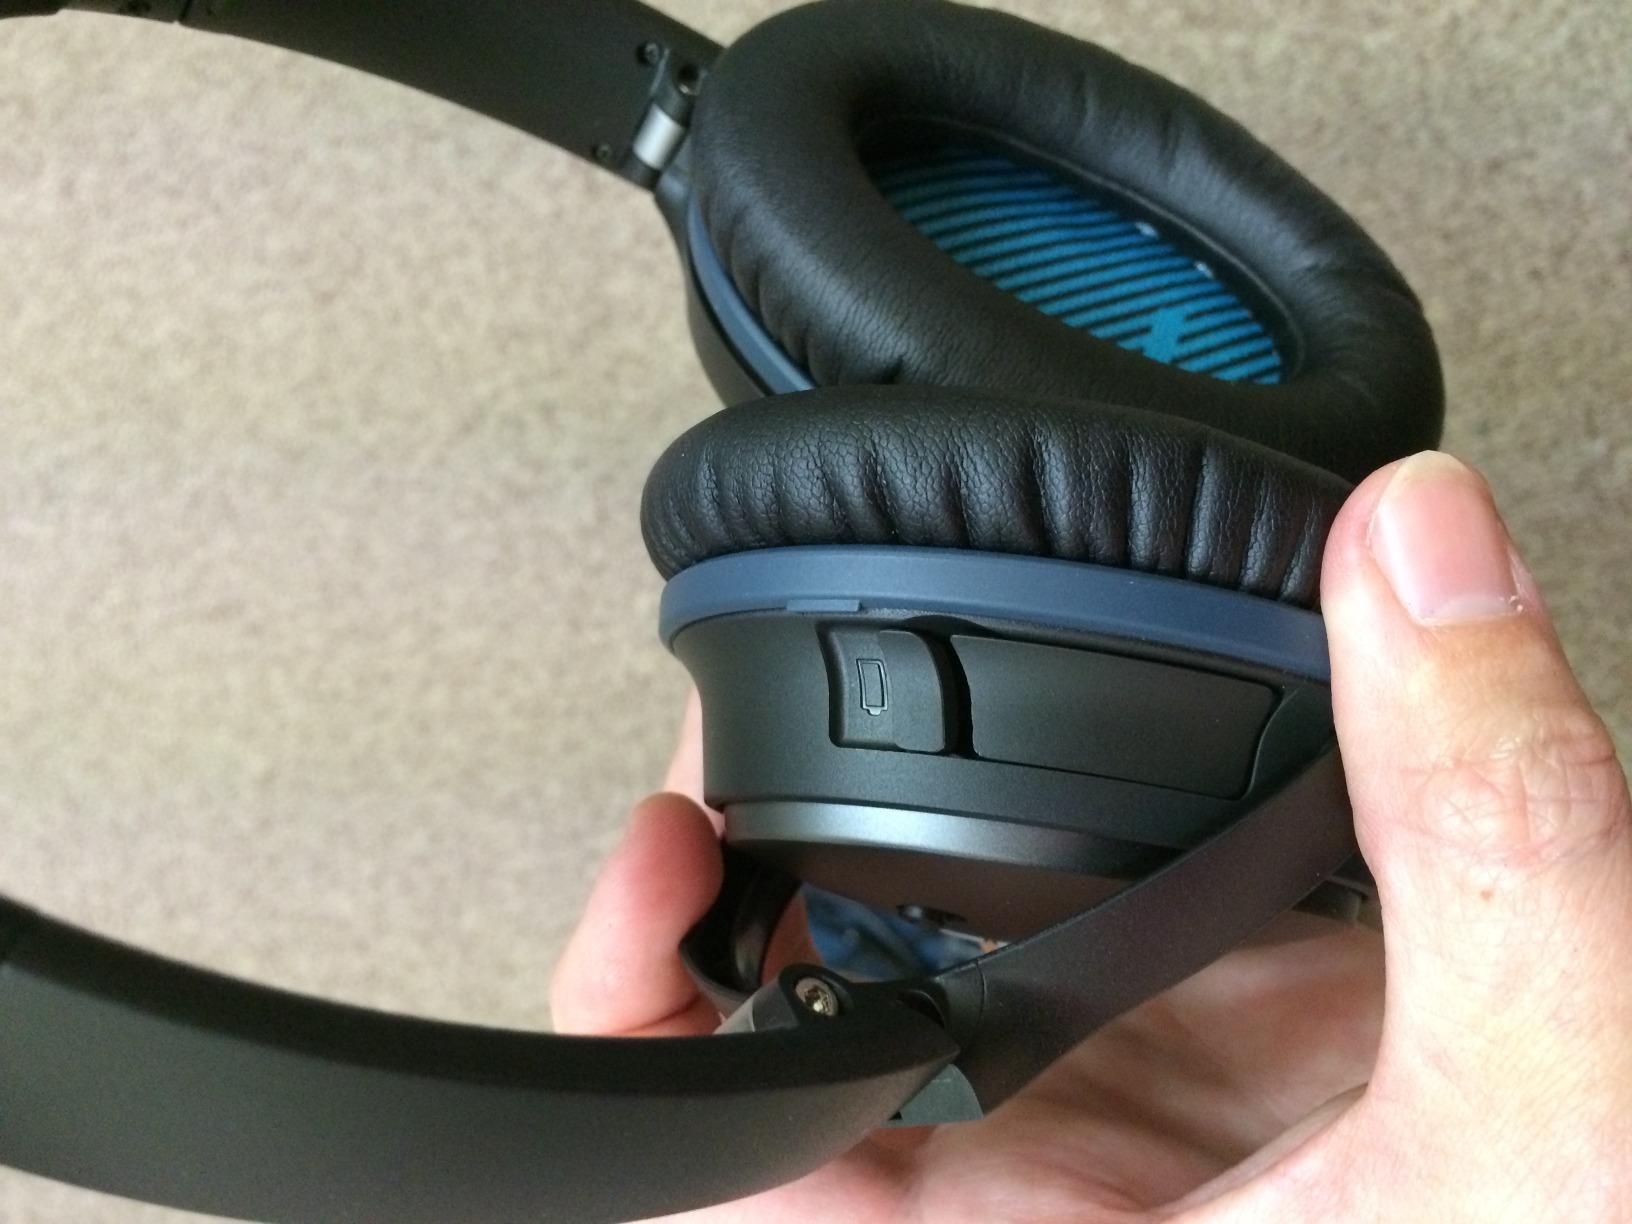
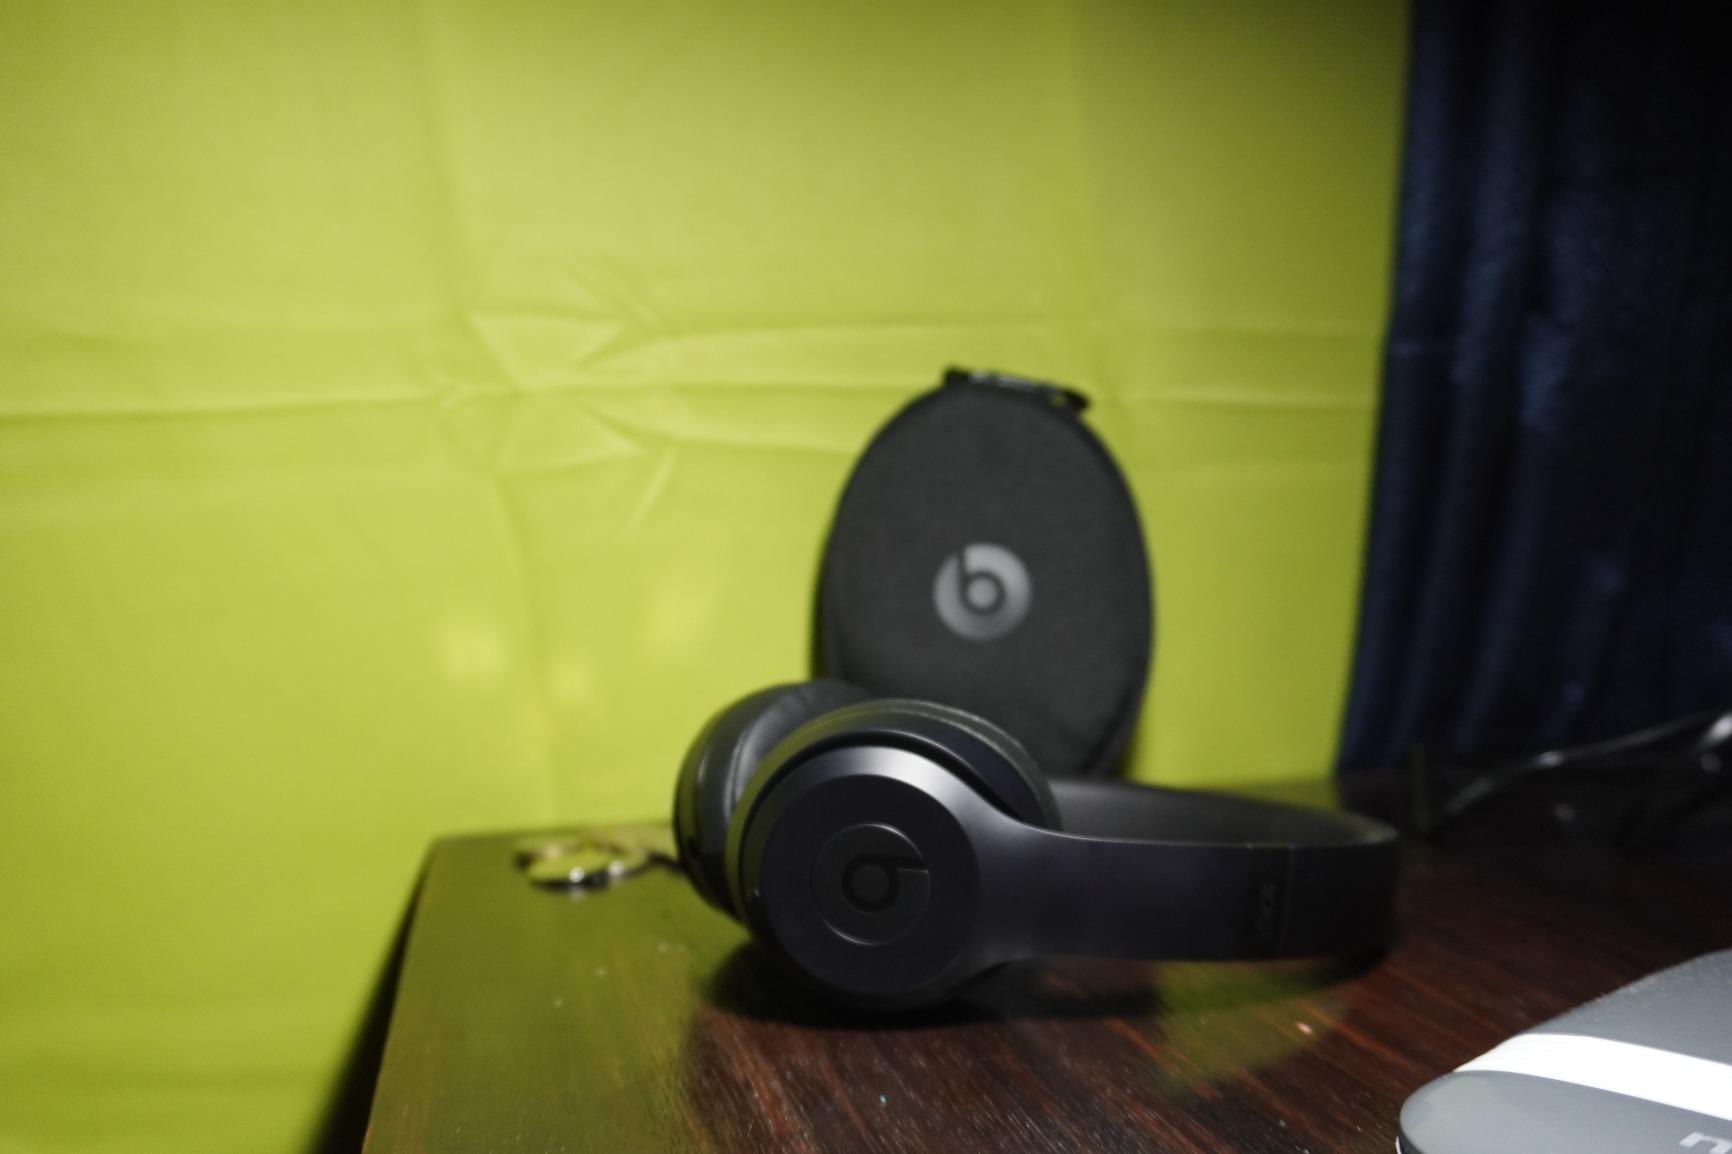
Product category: headphones
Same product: no